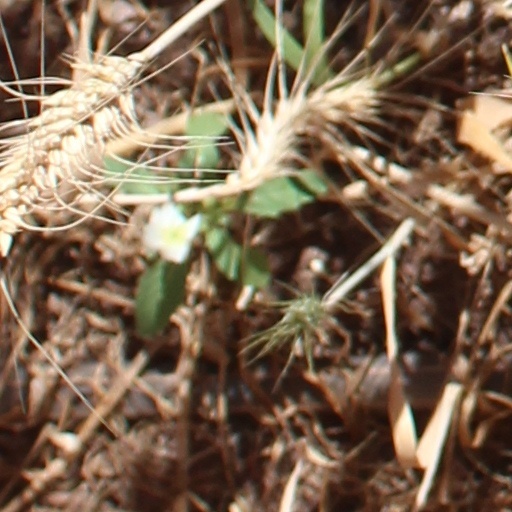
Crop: wheat